Neal Boortz

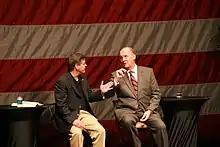
Boortz and Sean Hannity in 2008

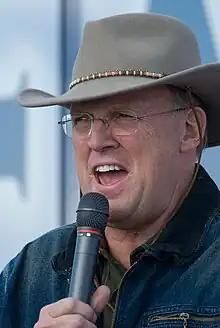
Neal Boortz at a FairTax Rally in February 2008

Boortz began his radio career in College Station, Texas in the 1960s at WTAW, under the name of Randy Neal, while attending Texas A&M University. In 1967, after leaving Texas, Boortz moved to Atlanta and landed a sales job. For two years he worked at Rich's Department Store, where he sold jewelry and carpeting. He later recollected that one of his customers was Martin Luther King Jr. During that time, Boortz was an avid listener of AM 680 WRNG (now WCNN). The station called itself "Ring Radio," as in the ring of a telephone. It was Atlanta's first talk radio station. Boortz listened to morning talk show host, Herb Elfman, and soon became a devotee. "Boortz bombarded Elfman with calls, reading him little scripts he'd scribbled."